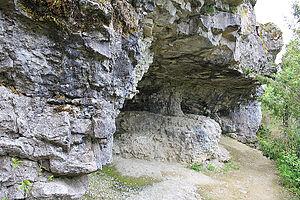
Muhu, aussi appelée Muhumaa, est une île estonienne de l'archipel de Moonsund dans la mer Baltique.